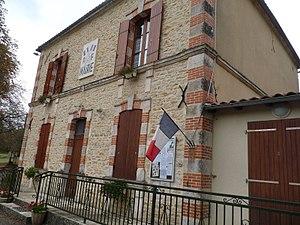
mairie de Vieux-Ruffec, Charente, France
Vieux-Ruffec est une commune du Sud-Ouest de la France, située dans le département de la Charente.